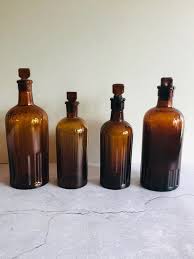
Waste category: glass